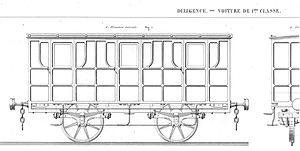
Chemin de fer de Strasbourg à Bâle - Coupe longitudinale d'une voiture de 1ère classe (Diligence).
La société anonyme dénommée Compagnie du chemin de fer de Strasbourg à Bâle construisit et exploita la ligne de chemin de fer reliant ces deux villes.